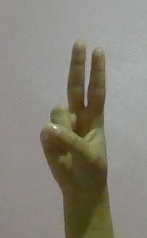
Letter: taa